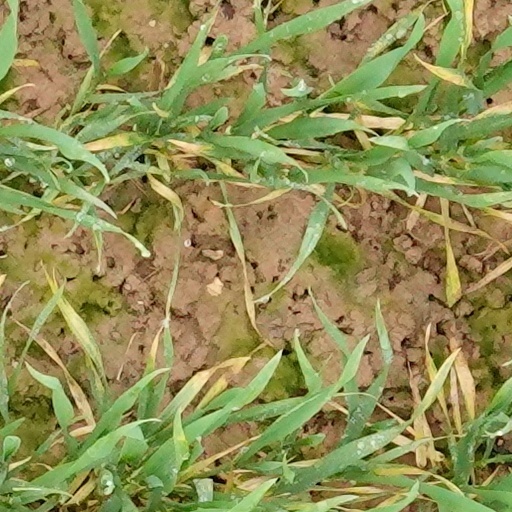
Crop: wheat